Metro Manila

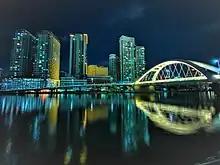
Binondo, founded in 1594, is considered as the oldest chinatown in the world.

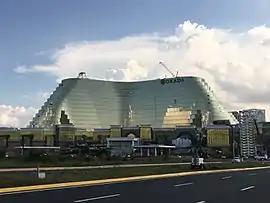
Okada Manila is one of Metro Manila's integrated casino resort and hotel complex.

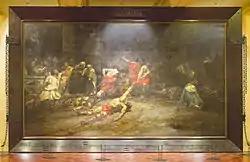
""Spoliarium"", displayed at the National Museum of the Philippines

The framework of government and governance in Metro Manila is based on Republic Act No. 7160, otherwise known as the "Local Government Code of 1991". This law outlines the powers and responsibilities of all local government units (LGUS) in the Philippines and thus forms the basis of inter-local governmental relations among the area's constituent local governments. The local government code grants these units significant political and administrative autonomy in accordance with the principles of decentralization and devolution of power. This situation presents a challenge to the coordination of policy and service delivery across the multiple autonomous local government units and is thus the underlying dilemma of metropolitan governance in Metro Manila.